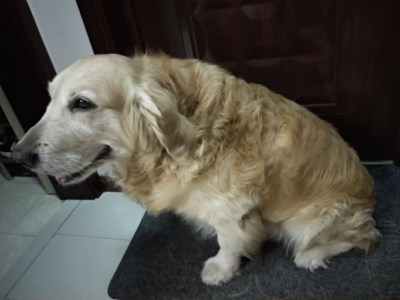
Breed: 5355-n000126-golden_retriever